Louis XIV

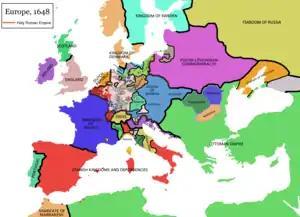
Europe after the Peace of Westphalia in 1648

Sensing imminent death in the spring of 1643, King Louis XIII decided to put his affairs in order for his four-year-old son LouisXIV. Not trusting the judgement of his Spanish wife Queen Anne, who would normally have become the sole regent of France, the king decreed that a regency council would rule on his son's behalf, with Anne at its head.